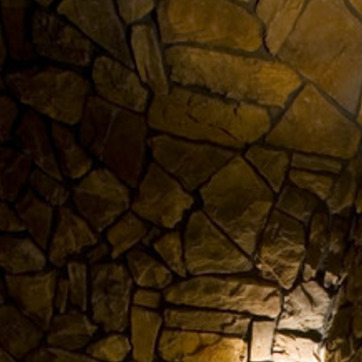
Material: stone